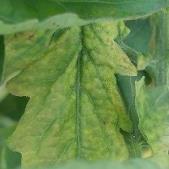
Crop: Tomato
Condition: virosis-d